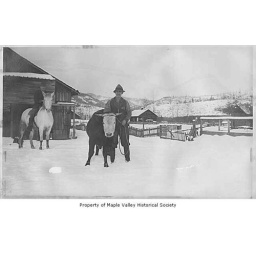
Man with a horse and another with a cow on a ranch in winter, n.d.